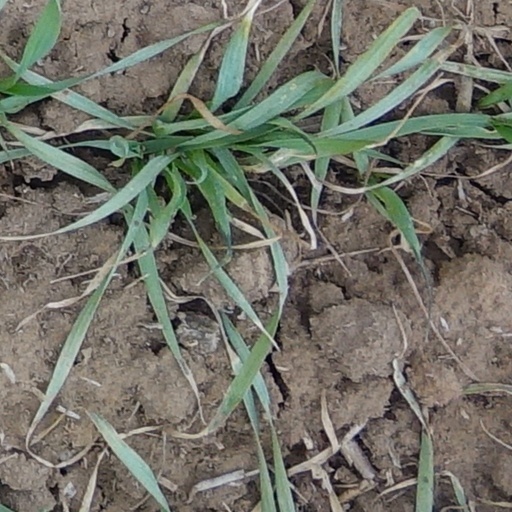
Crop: wheat